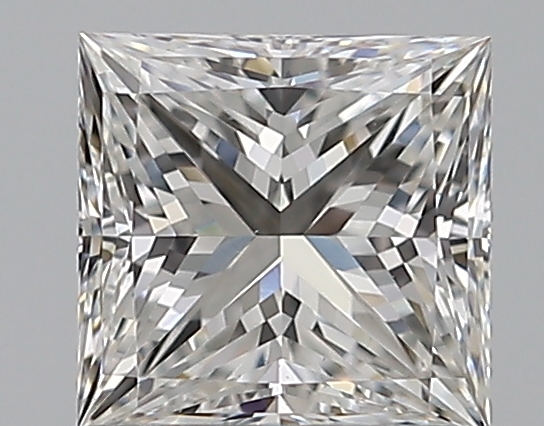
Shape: princess
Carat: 0.7
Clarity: VS1
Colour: F
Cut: EX
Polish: EX
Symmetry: EX
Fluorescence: N
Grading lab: GIA
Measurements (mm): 4.97 x 4.84 x 3.54